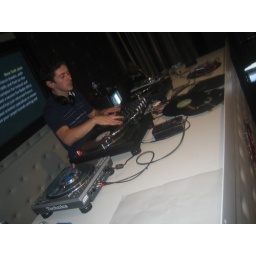
our own jp in the red bull lounge!